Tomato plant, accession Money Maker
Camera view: vertical (180 deg); turntable rotation: 330 degrees
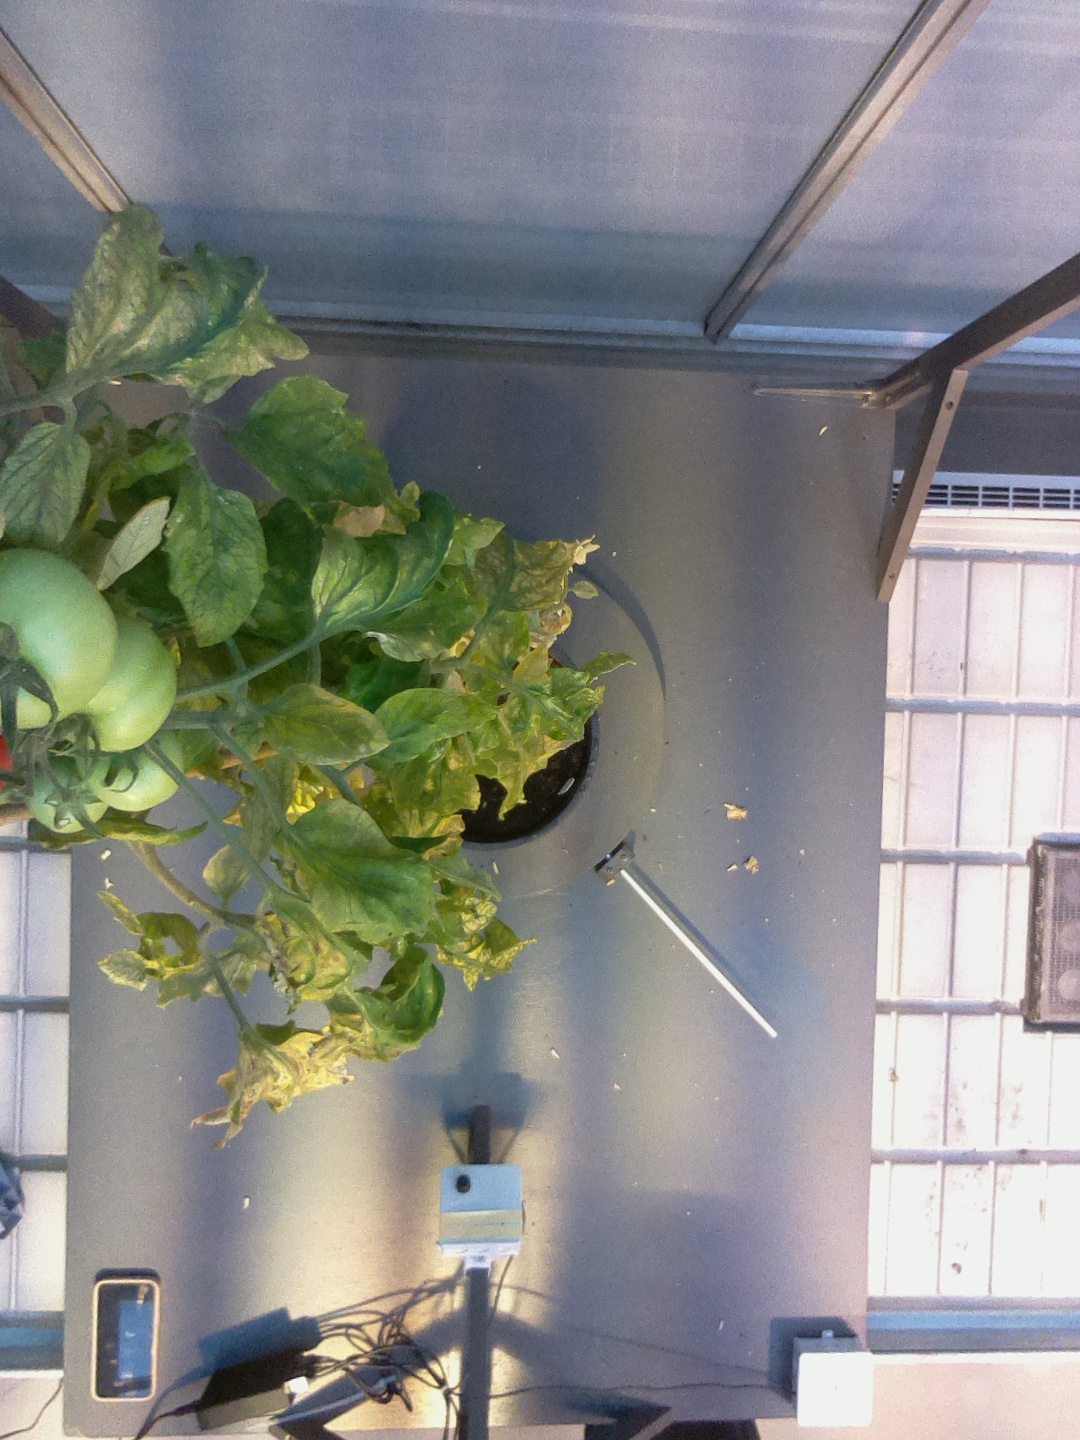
BBCH growth stage 82: 20%-30% of fruits show typical fully ripe color